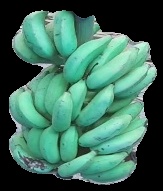
Variety: elakki-bale
Grade: grade3